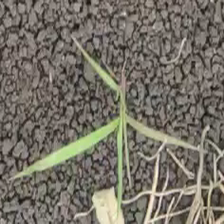
Weed species: Digitaria_SP_(Digitaria Sanguinalis )